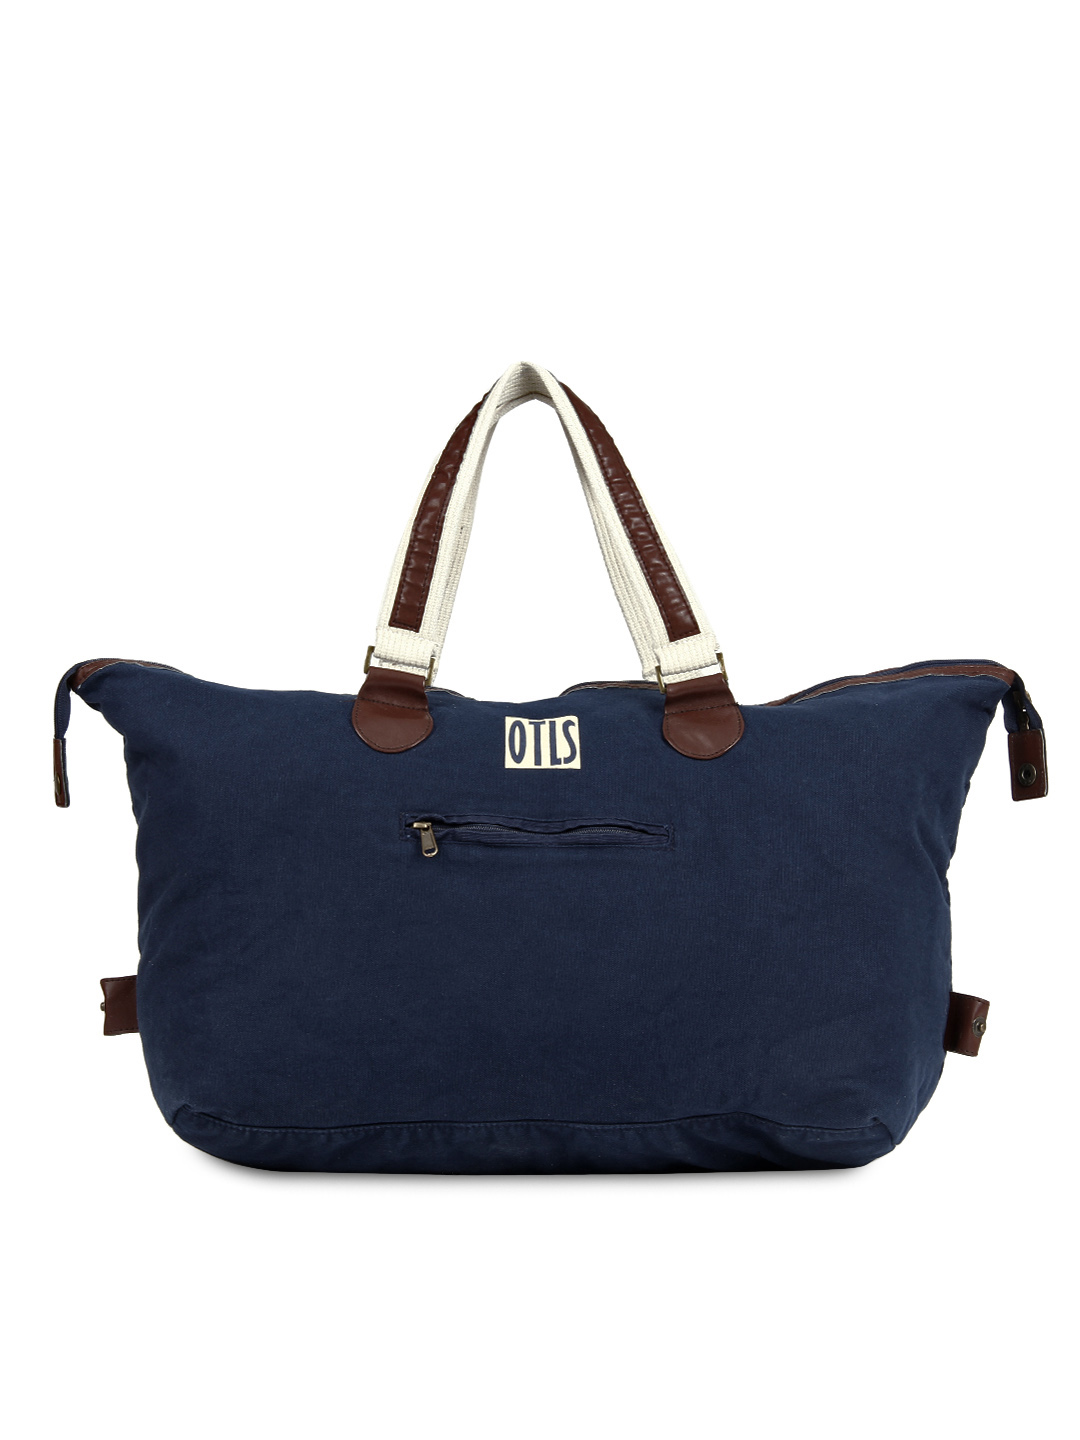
OTLS Navy Tote Bag
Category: Accessories / Bags / Handbags
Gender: Women
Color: Navy Blue
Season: Winter 2012
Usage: Casual